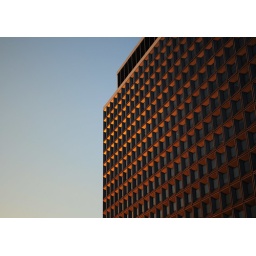
GS's office building in sunset. Shot with Nikkor 35/1.8